Giovan Battista Nicolosi

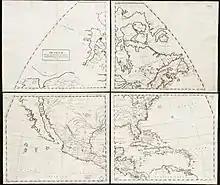
Rare first state of Nicolosi's four sheet map of North America, the first printed map to accurately depict the course of the Rio Grande (named "Rio Escondido") flowing into the Gulf of Mexico (named “Golfo di Nuova Spagna”).

There exists in the Biblioteca Casanatense a considerable collection of Nicolosi’s unpublished work. This includes a large chorographic map of all of Christendom, commissioned by Pope Alexander VII, as well as a full geographic description and map of the Kingdom of Naples, which was sent to Holy Roman Emperor Leopold I in 1654 and an important relation of his trip to Germany ("Viagio di Germania in tante lettere al cardinale Rinaldo d’Este e Parentele della casa di Baden con le corone e principi di Europa").